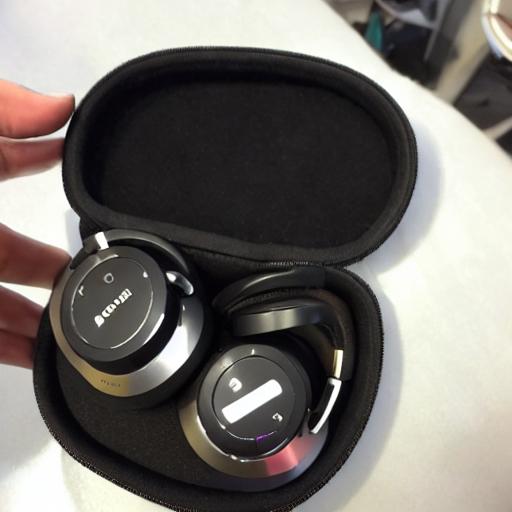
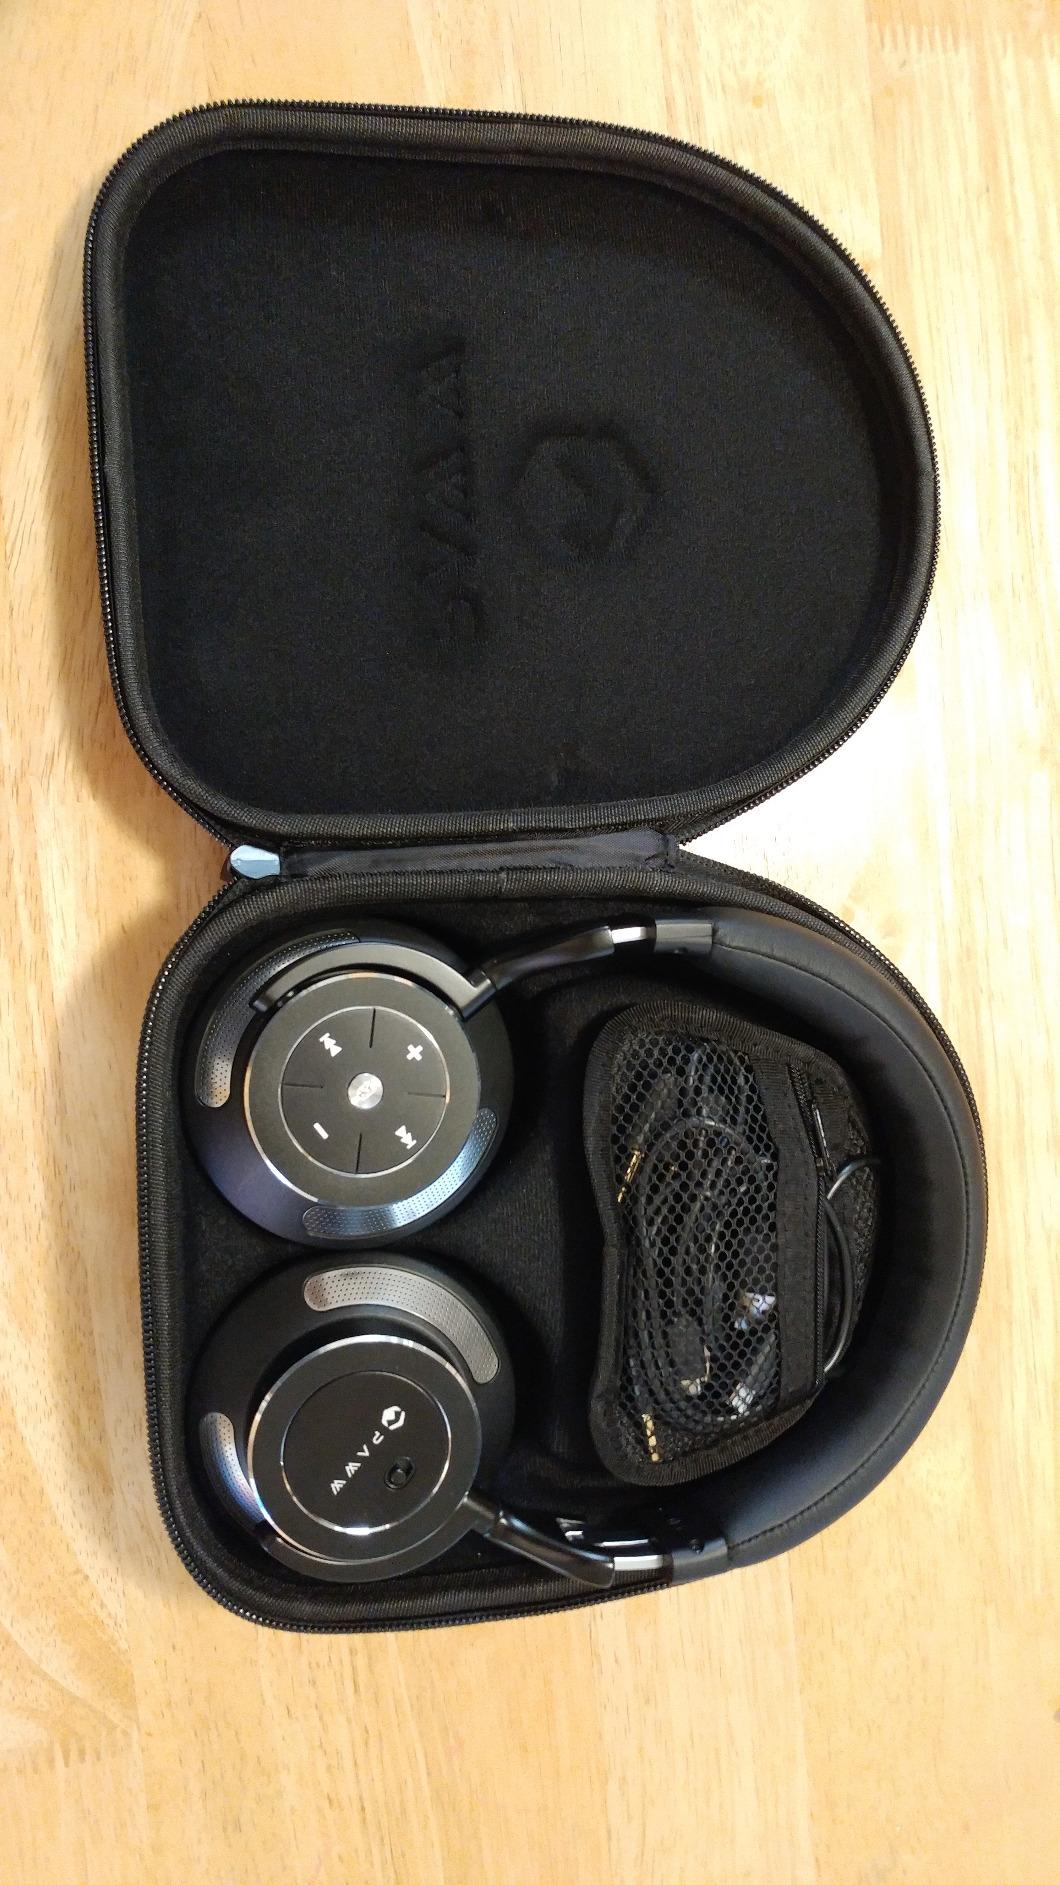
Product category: headphones
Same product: no